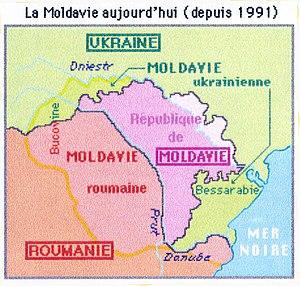
Carte historique de la Moldavie depuis 1991
La principauté de Moldavie est un État européen historique. Avec celle de Valachie et celle de Transylvanie, c'est l'une des trois principautés médiévales à population roumanophone. Avec la Valachie c'est aussi l'une des deux « principautés danubiennes ». La Moldavie en tant que région historique, couvrait un territoire aujourd'hui partagé entre trois États modernes : la Roumanie, la Moldavie et l'Ukraine. Son histoire constitue une période importante du passé de la république de Moldavie et de la Roumanie, qui en revendiquent toutes deux la culture, les souverains, le patrimoine littéraire et les monuments. Elle avait une législation, une armée, une flotte sur le Danube et un corps diplomatique : ce n'était donc pas, comme le représentent de façon inexacte de nombreux ouvrages historiques modernes, une province turque ou polonaise, mais une principauté d'abord indépendante, ensuite autonome, vassale seulement tantôt des rois de Pologne, tantôt du sultan ottoman de Constantinople.